LMS Princess Royal Class 6201 Princess Elizabeth

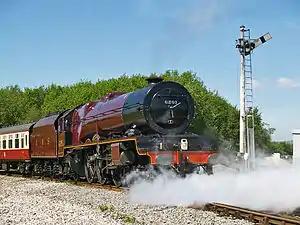
6201 "Princess Elizabeth" at Castleton South Junction.

6201 "Princess Elizabeth" is a preserved steam locomotive in England. It is one of two preserved LMS Princess Royal Class; the other being 46203 "Princess Margaret Rose".